West Swan Road

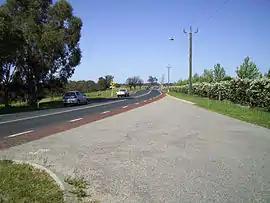
Looking south, in Belhus

West Swan Road is a road in the Swan Valley wine region in the northeastern suburbs of Perth, Western Australia. Starting in the centre of Guildford, it provides access to the wineries of the region and to The Vines golf resort.